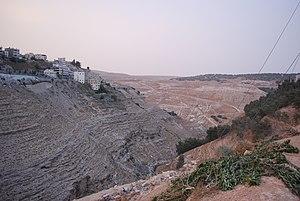
Vue de Al-Karak.